Maria Cecilia Guardi

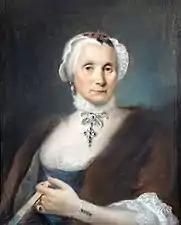
"Maria Cecilia Guardi" portrayed by her son Lorenzo Baldissera Tiepolo, Ca' Rezzonico Museum, Venice.

Maria Cecilia Guardi (Venice, 1702 – Venice, 1779) was an Venetian woman known to have been the wife of the rococo painter Giambattista Tiepolo and the model of many of his artwork. In other sources she's also remembered as Cecilia Guardi or Maria Cecilia Guardi Tiepolo.